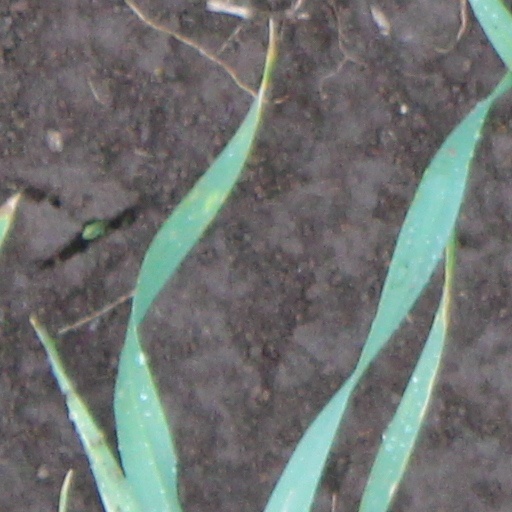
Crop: wheat